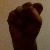
The image shows a hand gesture representing the letter 'S' in Indian Sign Language.